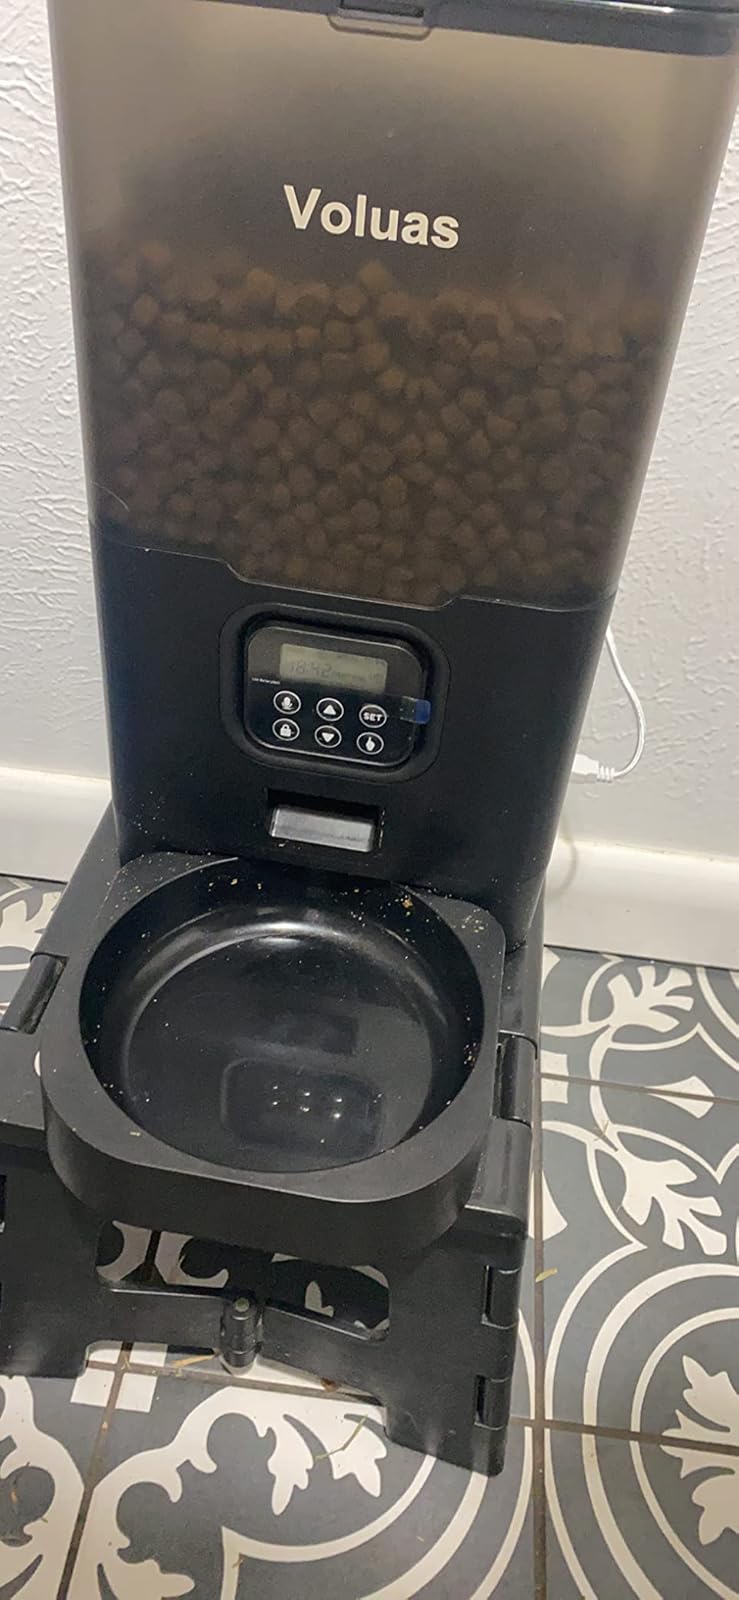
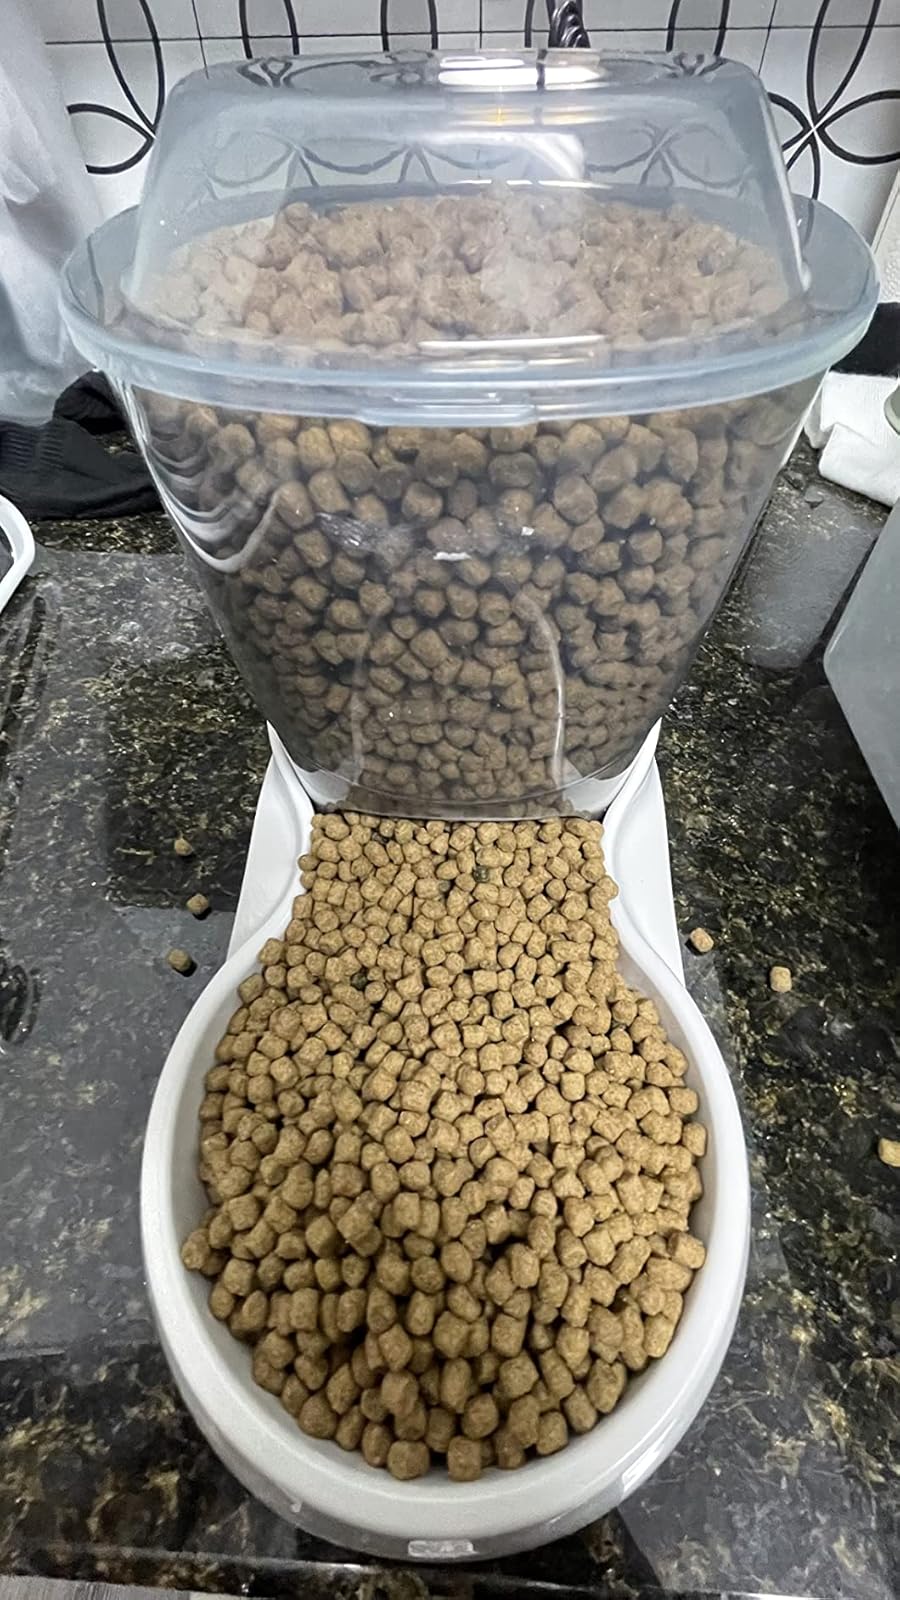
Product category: items_feeder
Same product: no